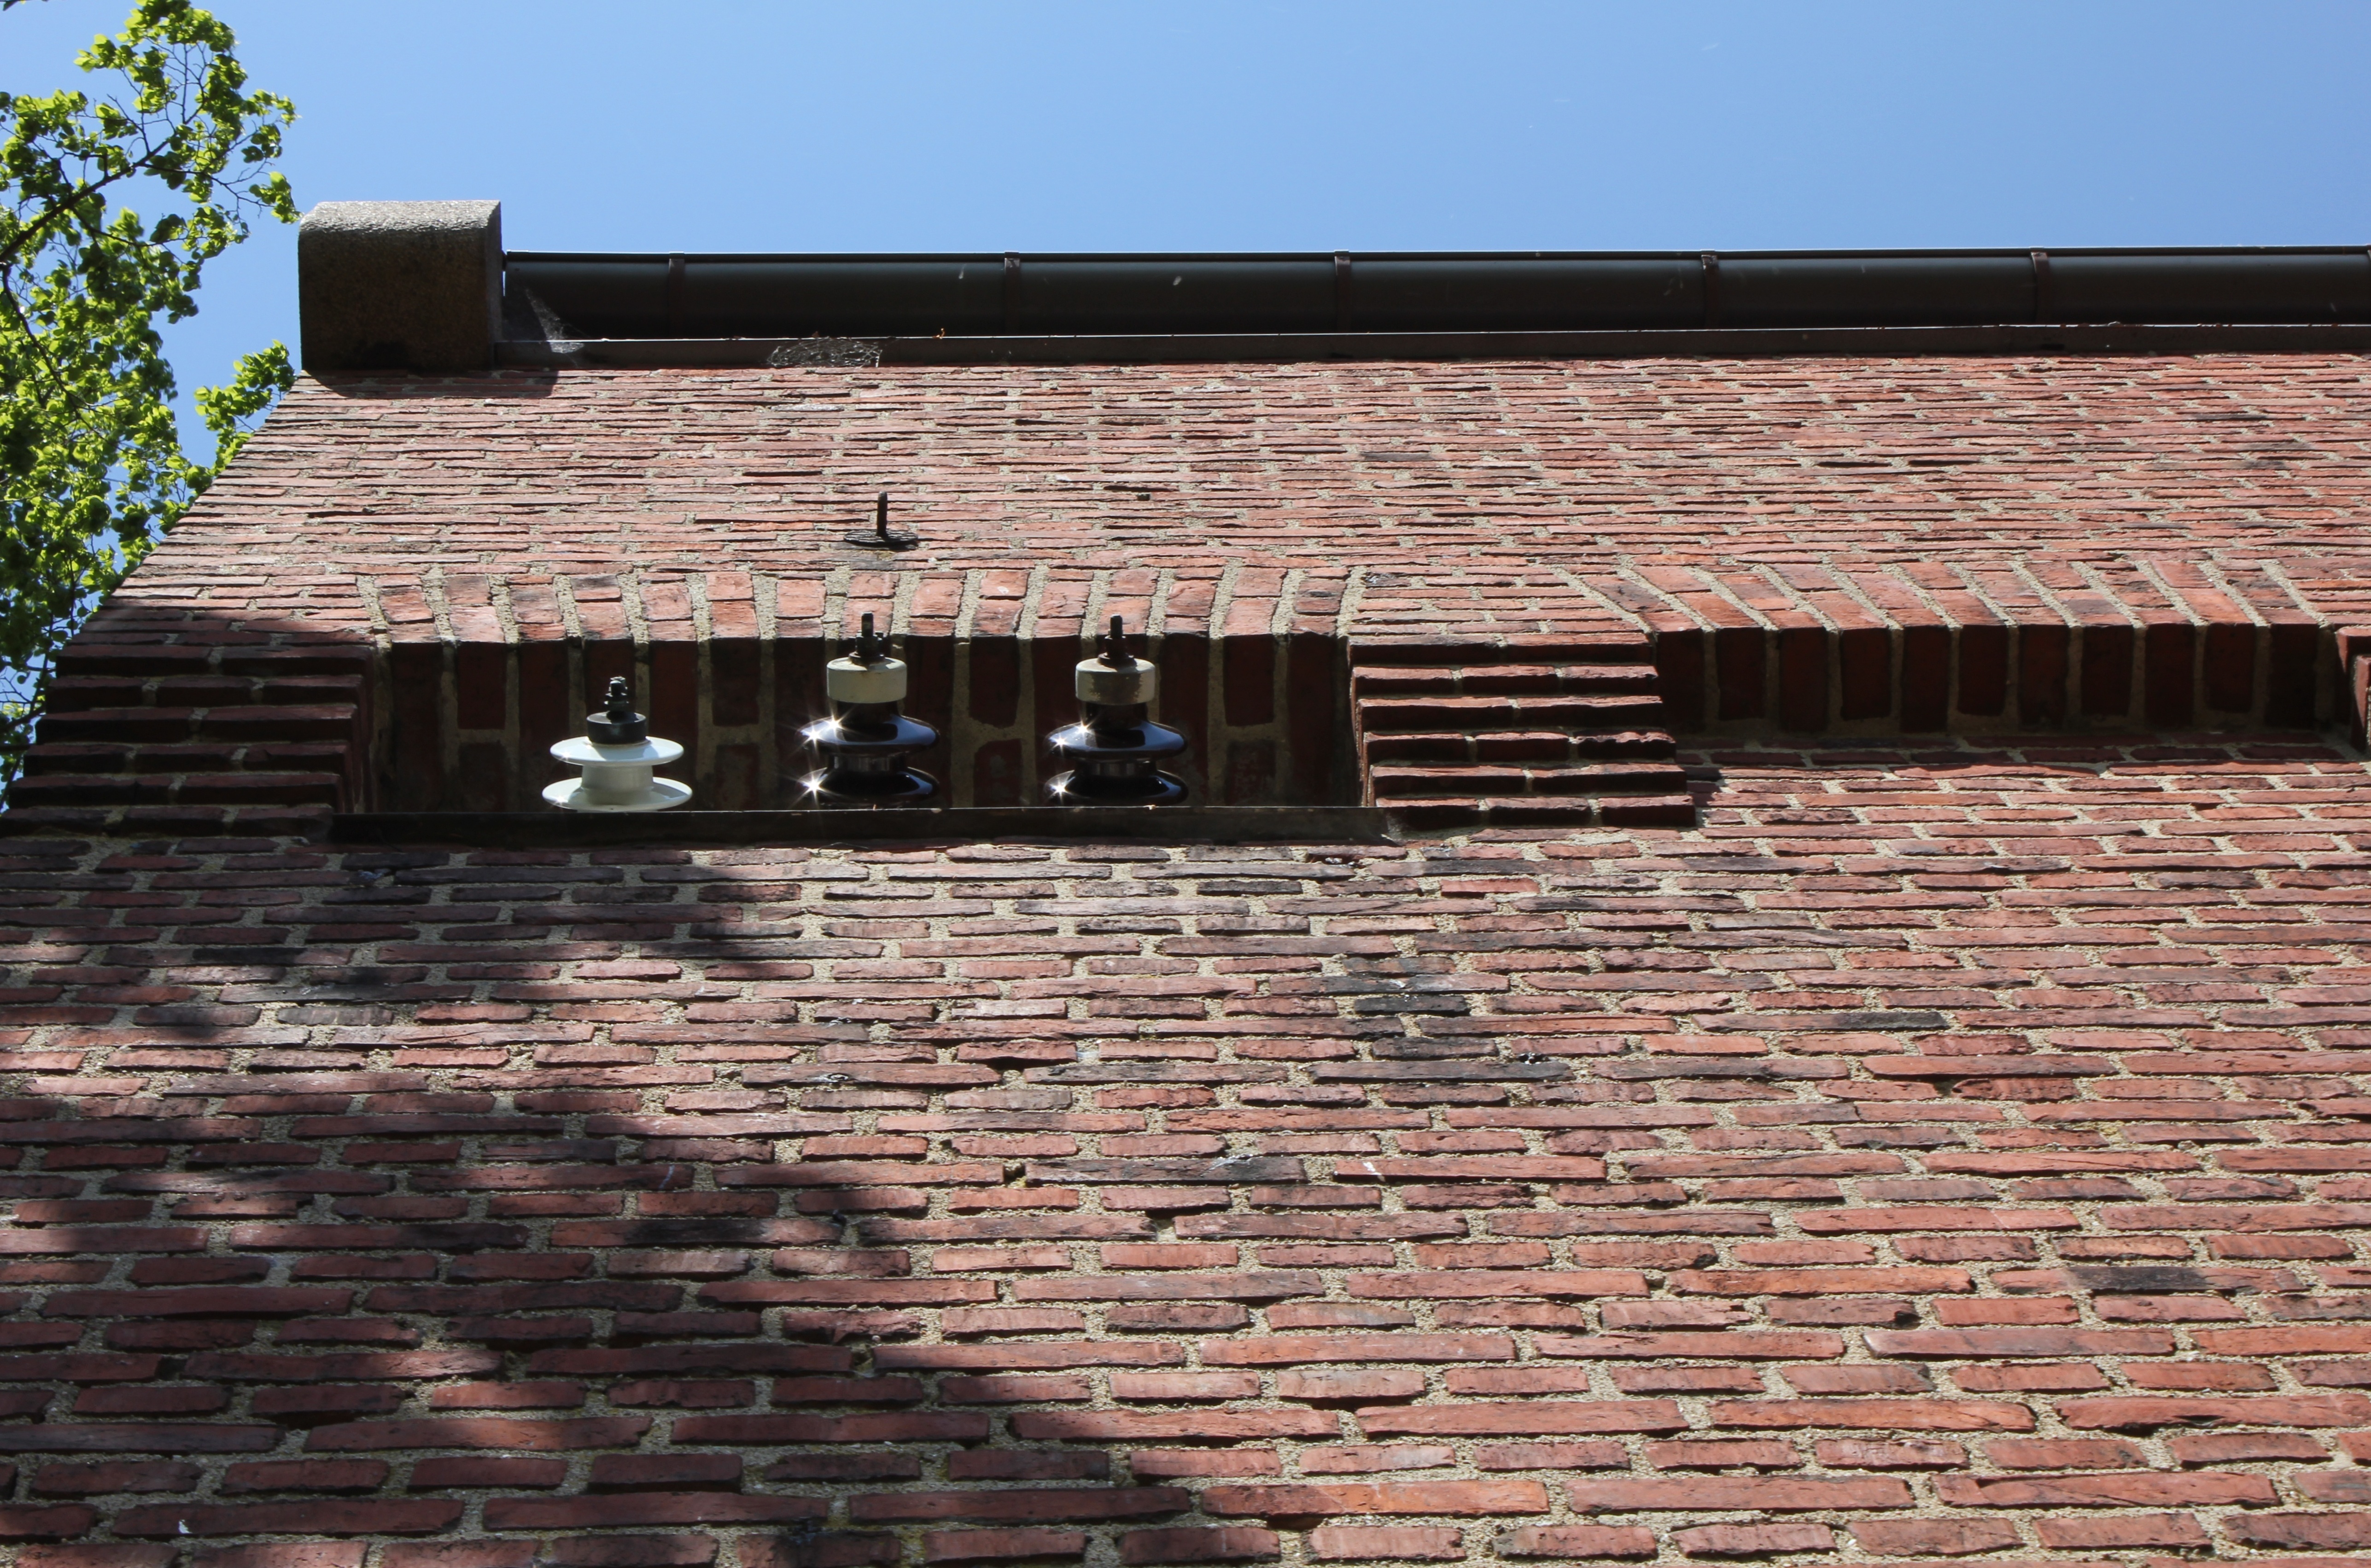
architecture, wood, house, window, roof, wall, facade, brick, material, brickwork, insulator, outdoor structure, industrial history, b rringetegel